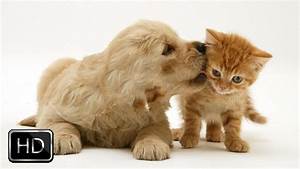
Label: cane